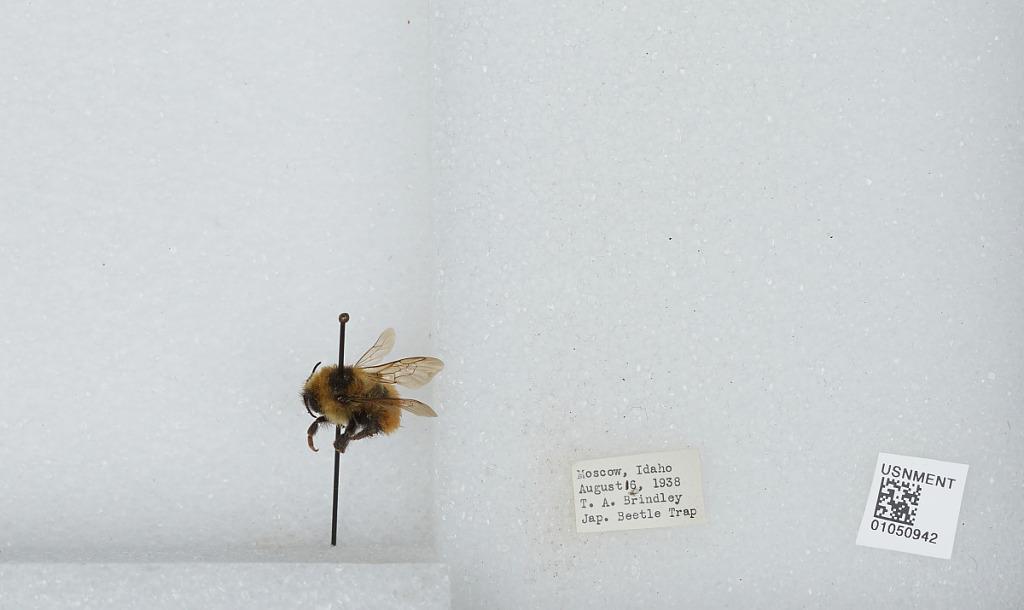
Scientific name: Bombus sp.
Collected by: T. Brindley
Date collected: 1938-8-16
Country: United States
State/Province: Idaho
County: Latah
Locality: Moscow
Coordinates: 46.73, -117